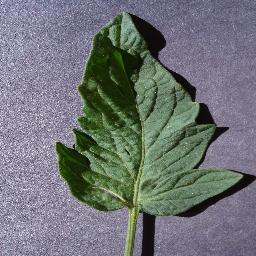
Label: Tomato___healthy